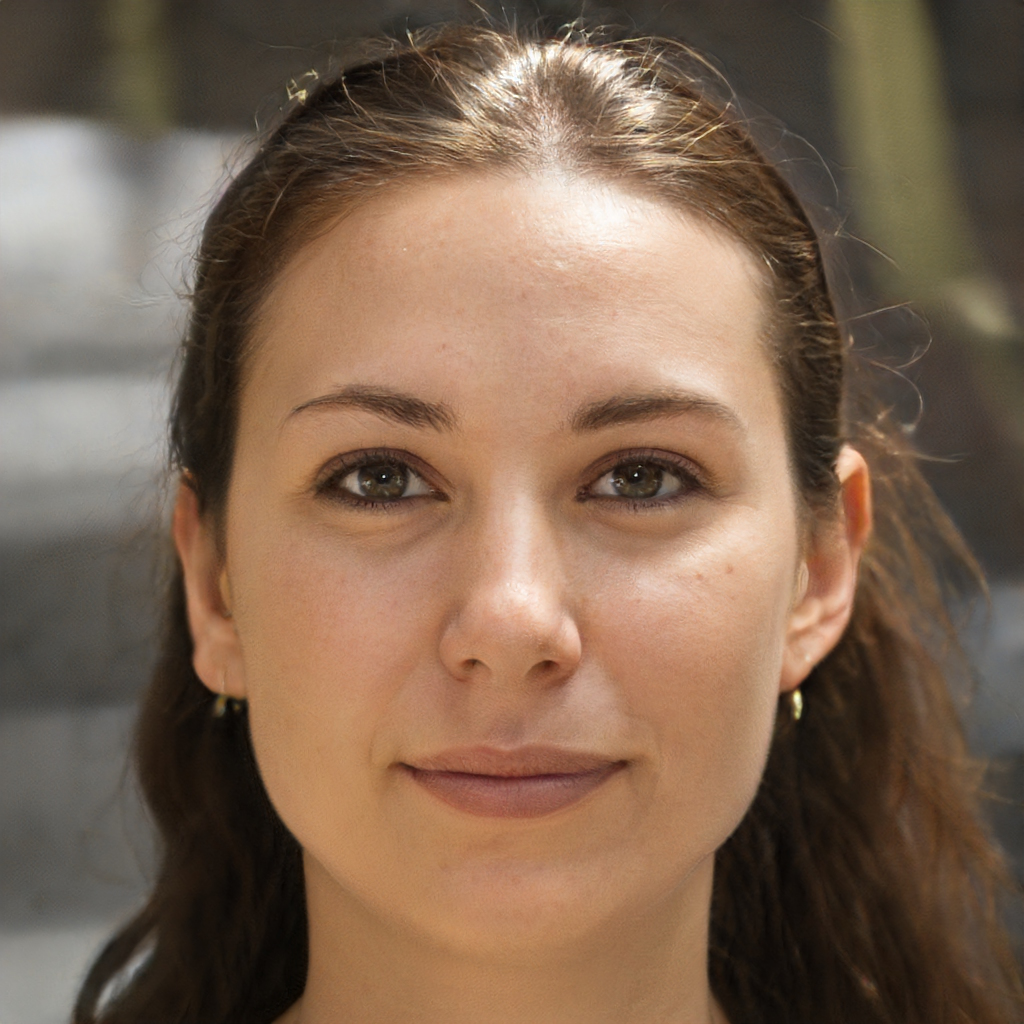
Gender: Female